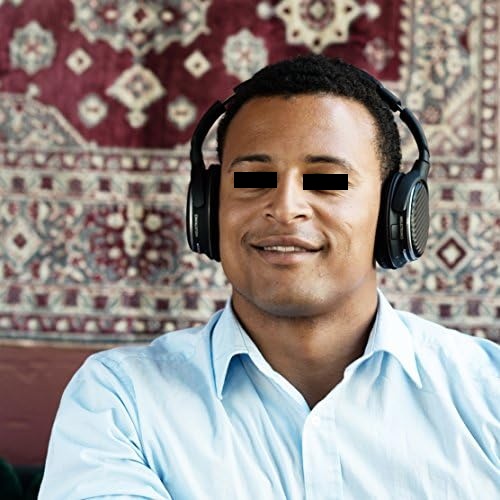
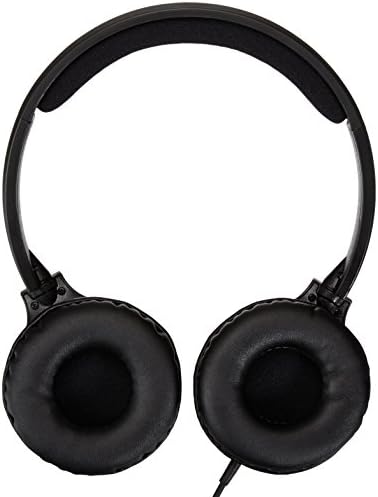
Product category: headphones
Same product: no